Manhasset Union Free School District

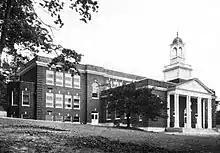
Manhasset Valley School

Though becoming a UFSD in 1866 authorized the Manhasset district to begin high school-level teaching, a high school program would not begin until the 1920–21 school year, with the first classes being taught at the Plandome Road School; two students were graduated from the inaugural Manhasset High School class of 1921. Manhasset students were previously authorized to study at Flushing High School or in Great Neck per inter-district agreements. After a plot near the Plandome Road School was acquired from the Thompson family in 1934, the current Manhasset High School building, a Works Progress Administration project, began construction in 1935 and was completed in December 1936. With a growing number of students, the building was extended for the first time in 1941.